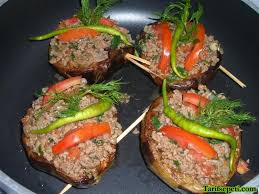
Yemek: karniyarik